Northrop Loom

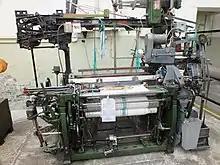
British Northrop S Model loom

Large numbers of Northrop type looms were manufactured by the British Northrop Loom Company at its factory in Blackburn, Lancashire.